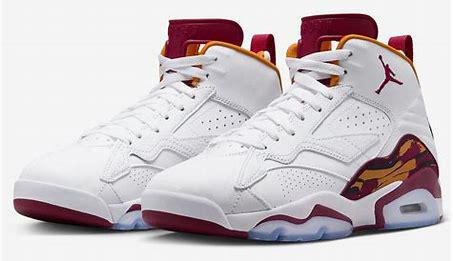
Brand: Jordan
Model: Jumpman MVP